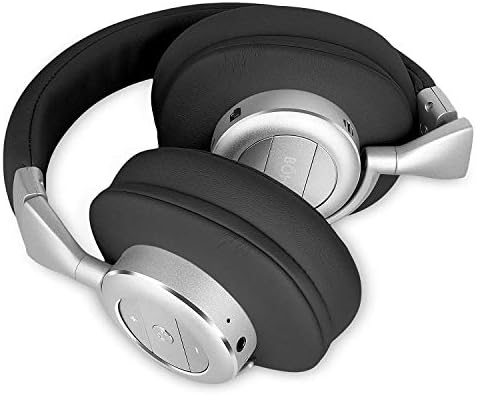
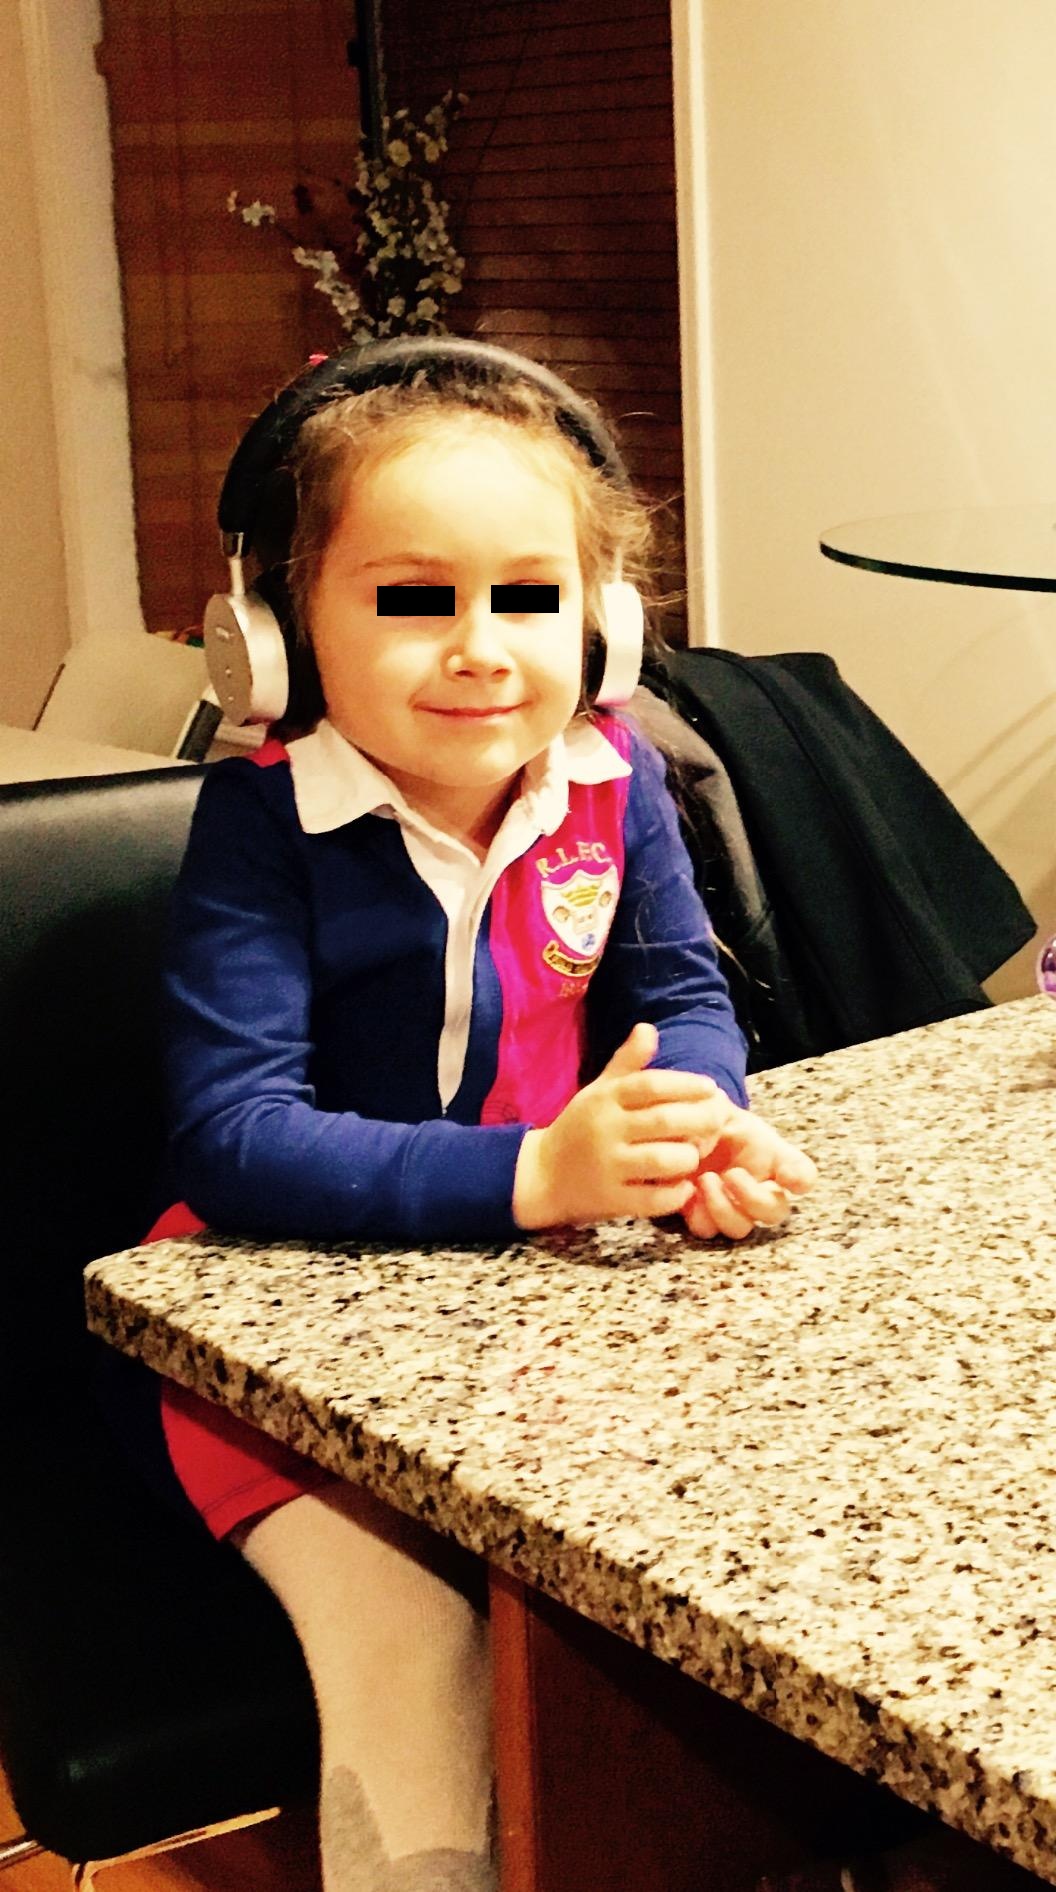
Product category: headphones
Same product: no